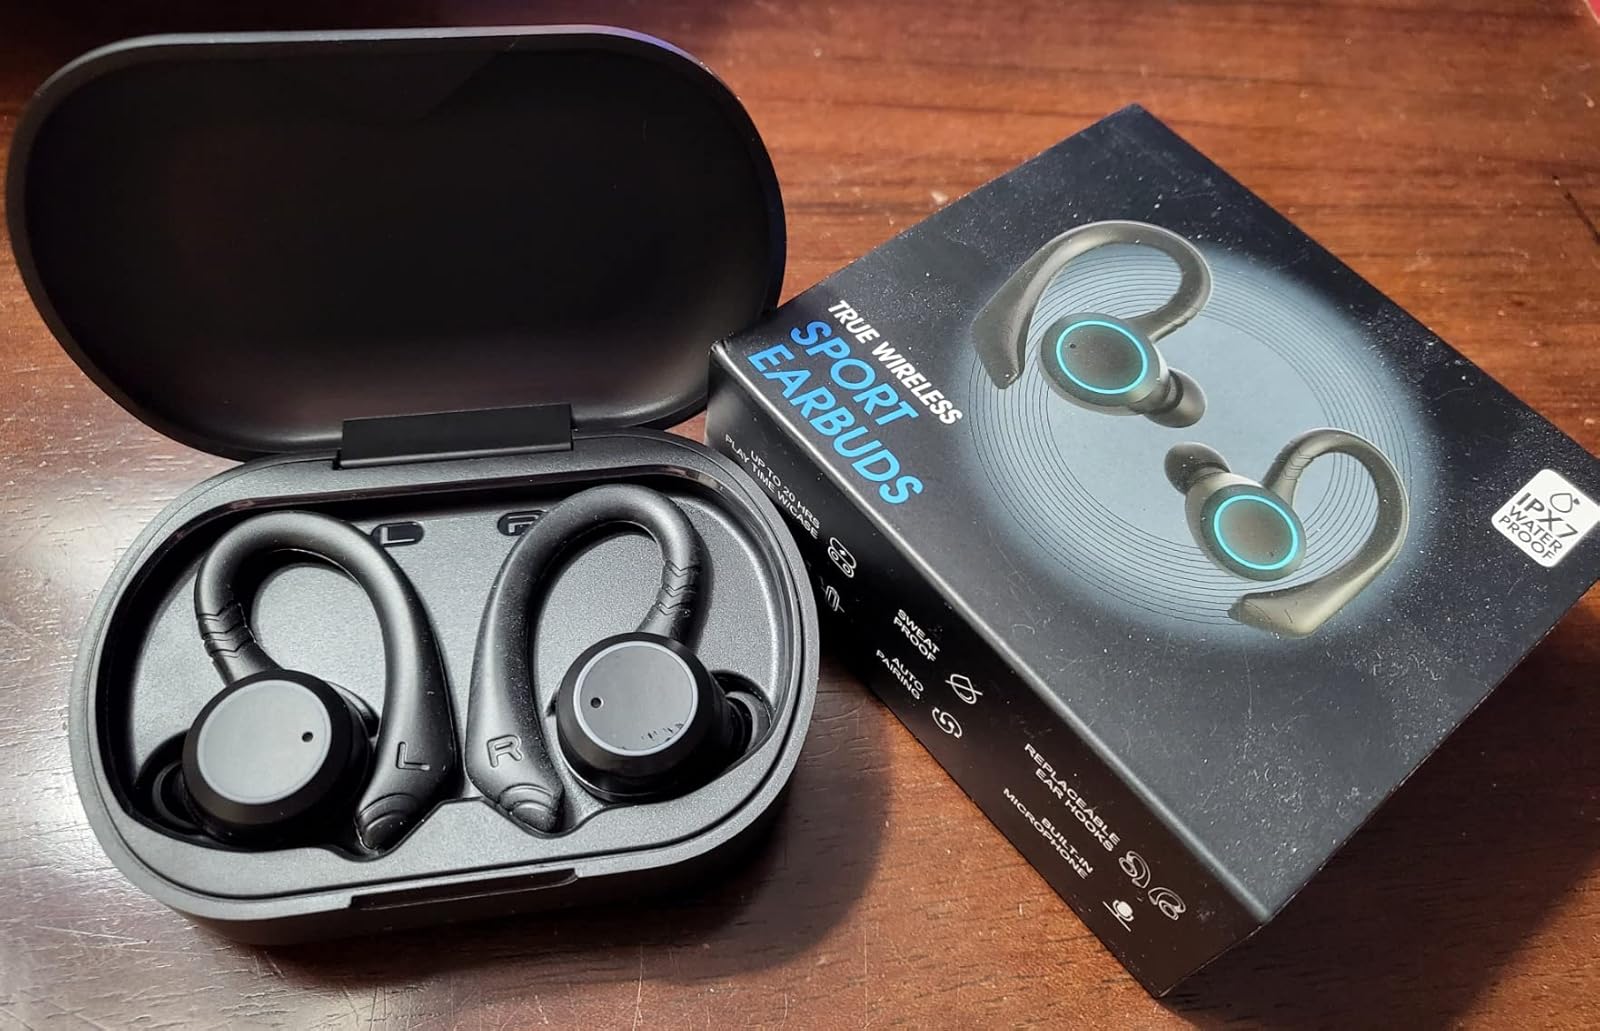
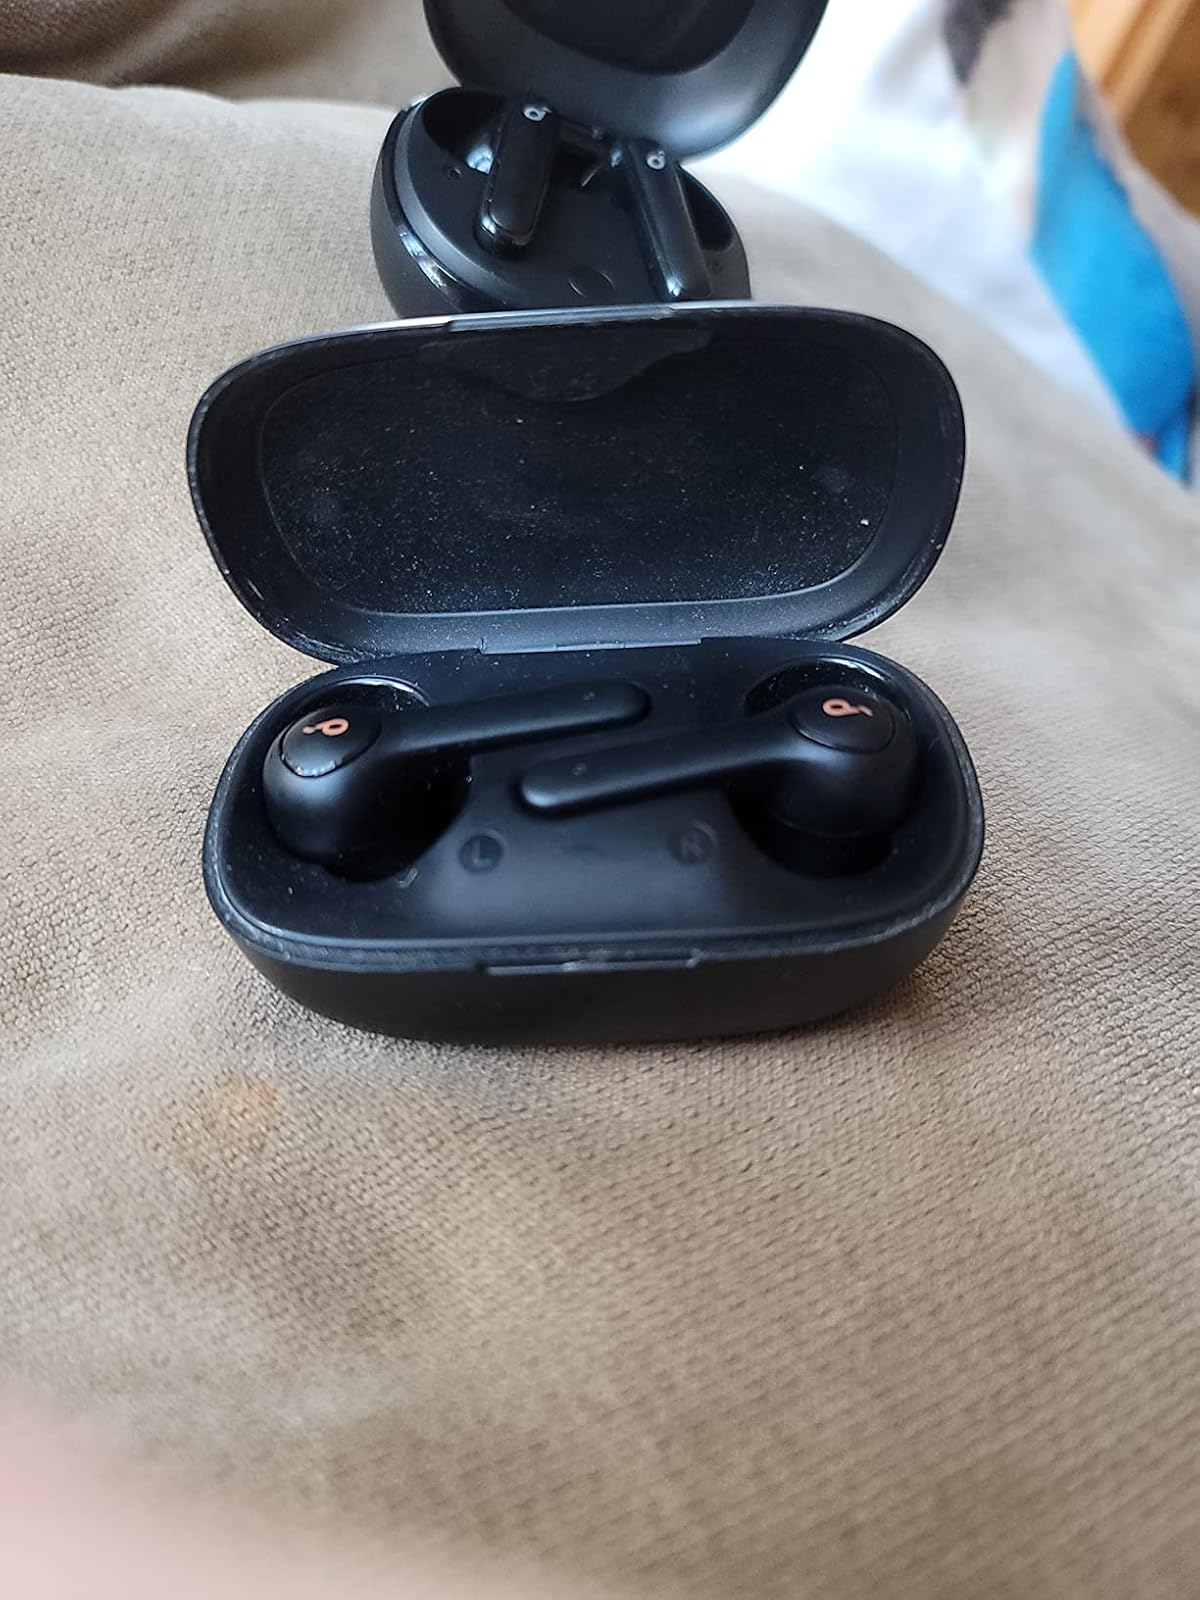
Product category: earbuds
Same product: no